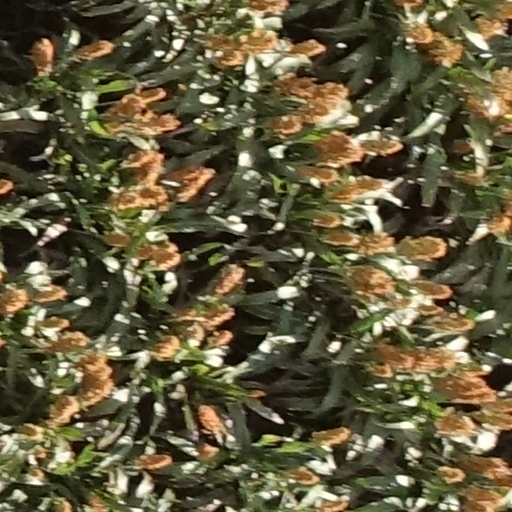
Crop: sorghum